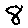
Label: 8